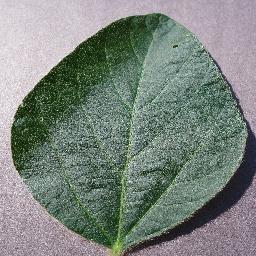
Label: Soybean___healthy